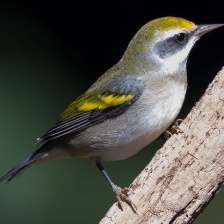
Species: GOLD WING WARBLER
Scientific name: VERMIVORA CHRYSOPTERA